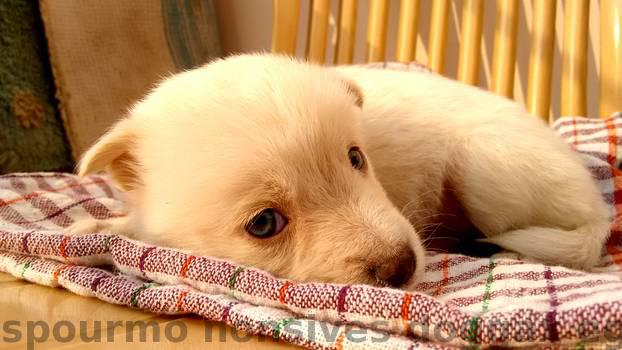
Label: Watermark